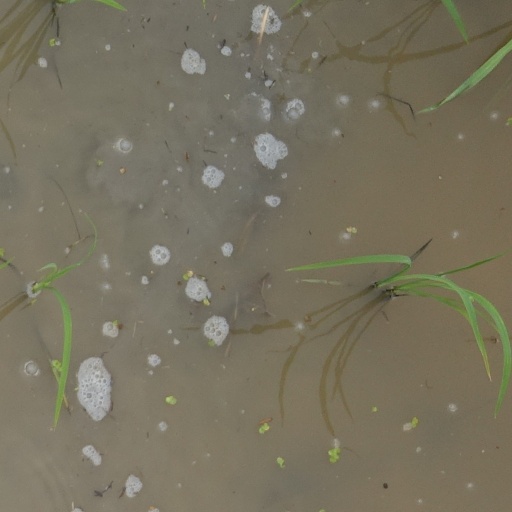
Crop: rice